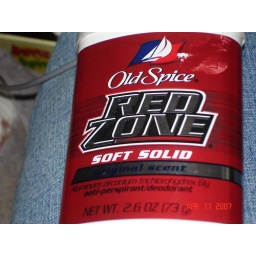
Deoderant that lies around the house hoping a smart person will use it.